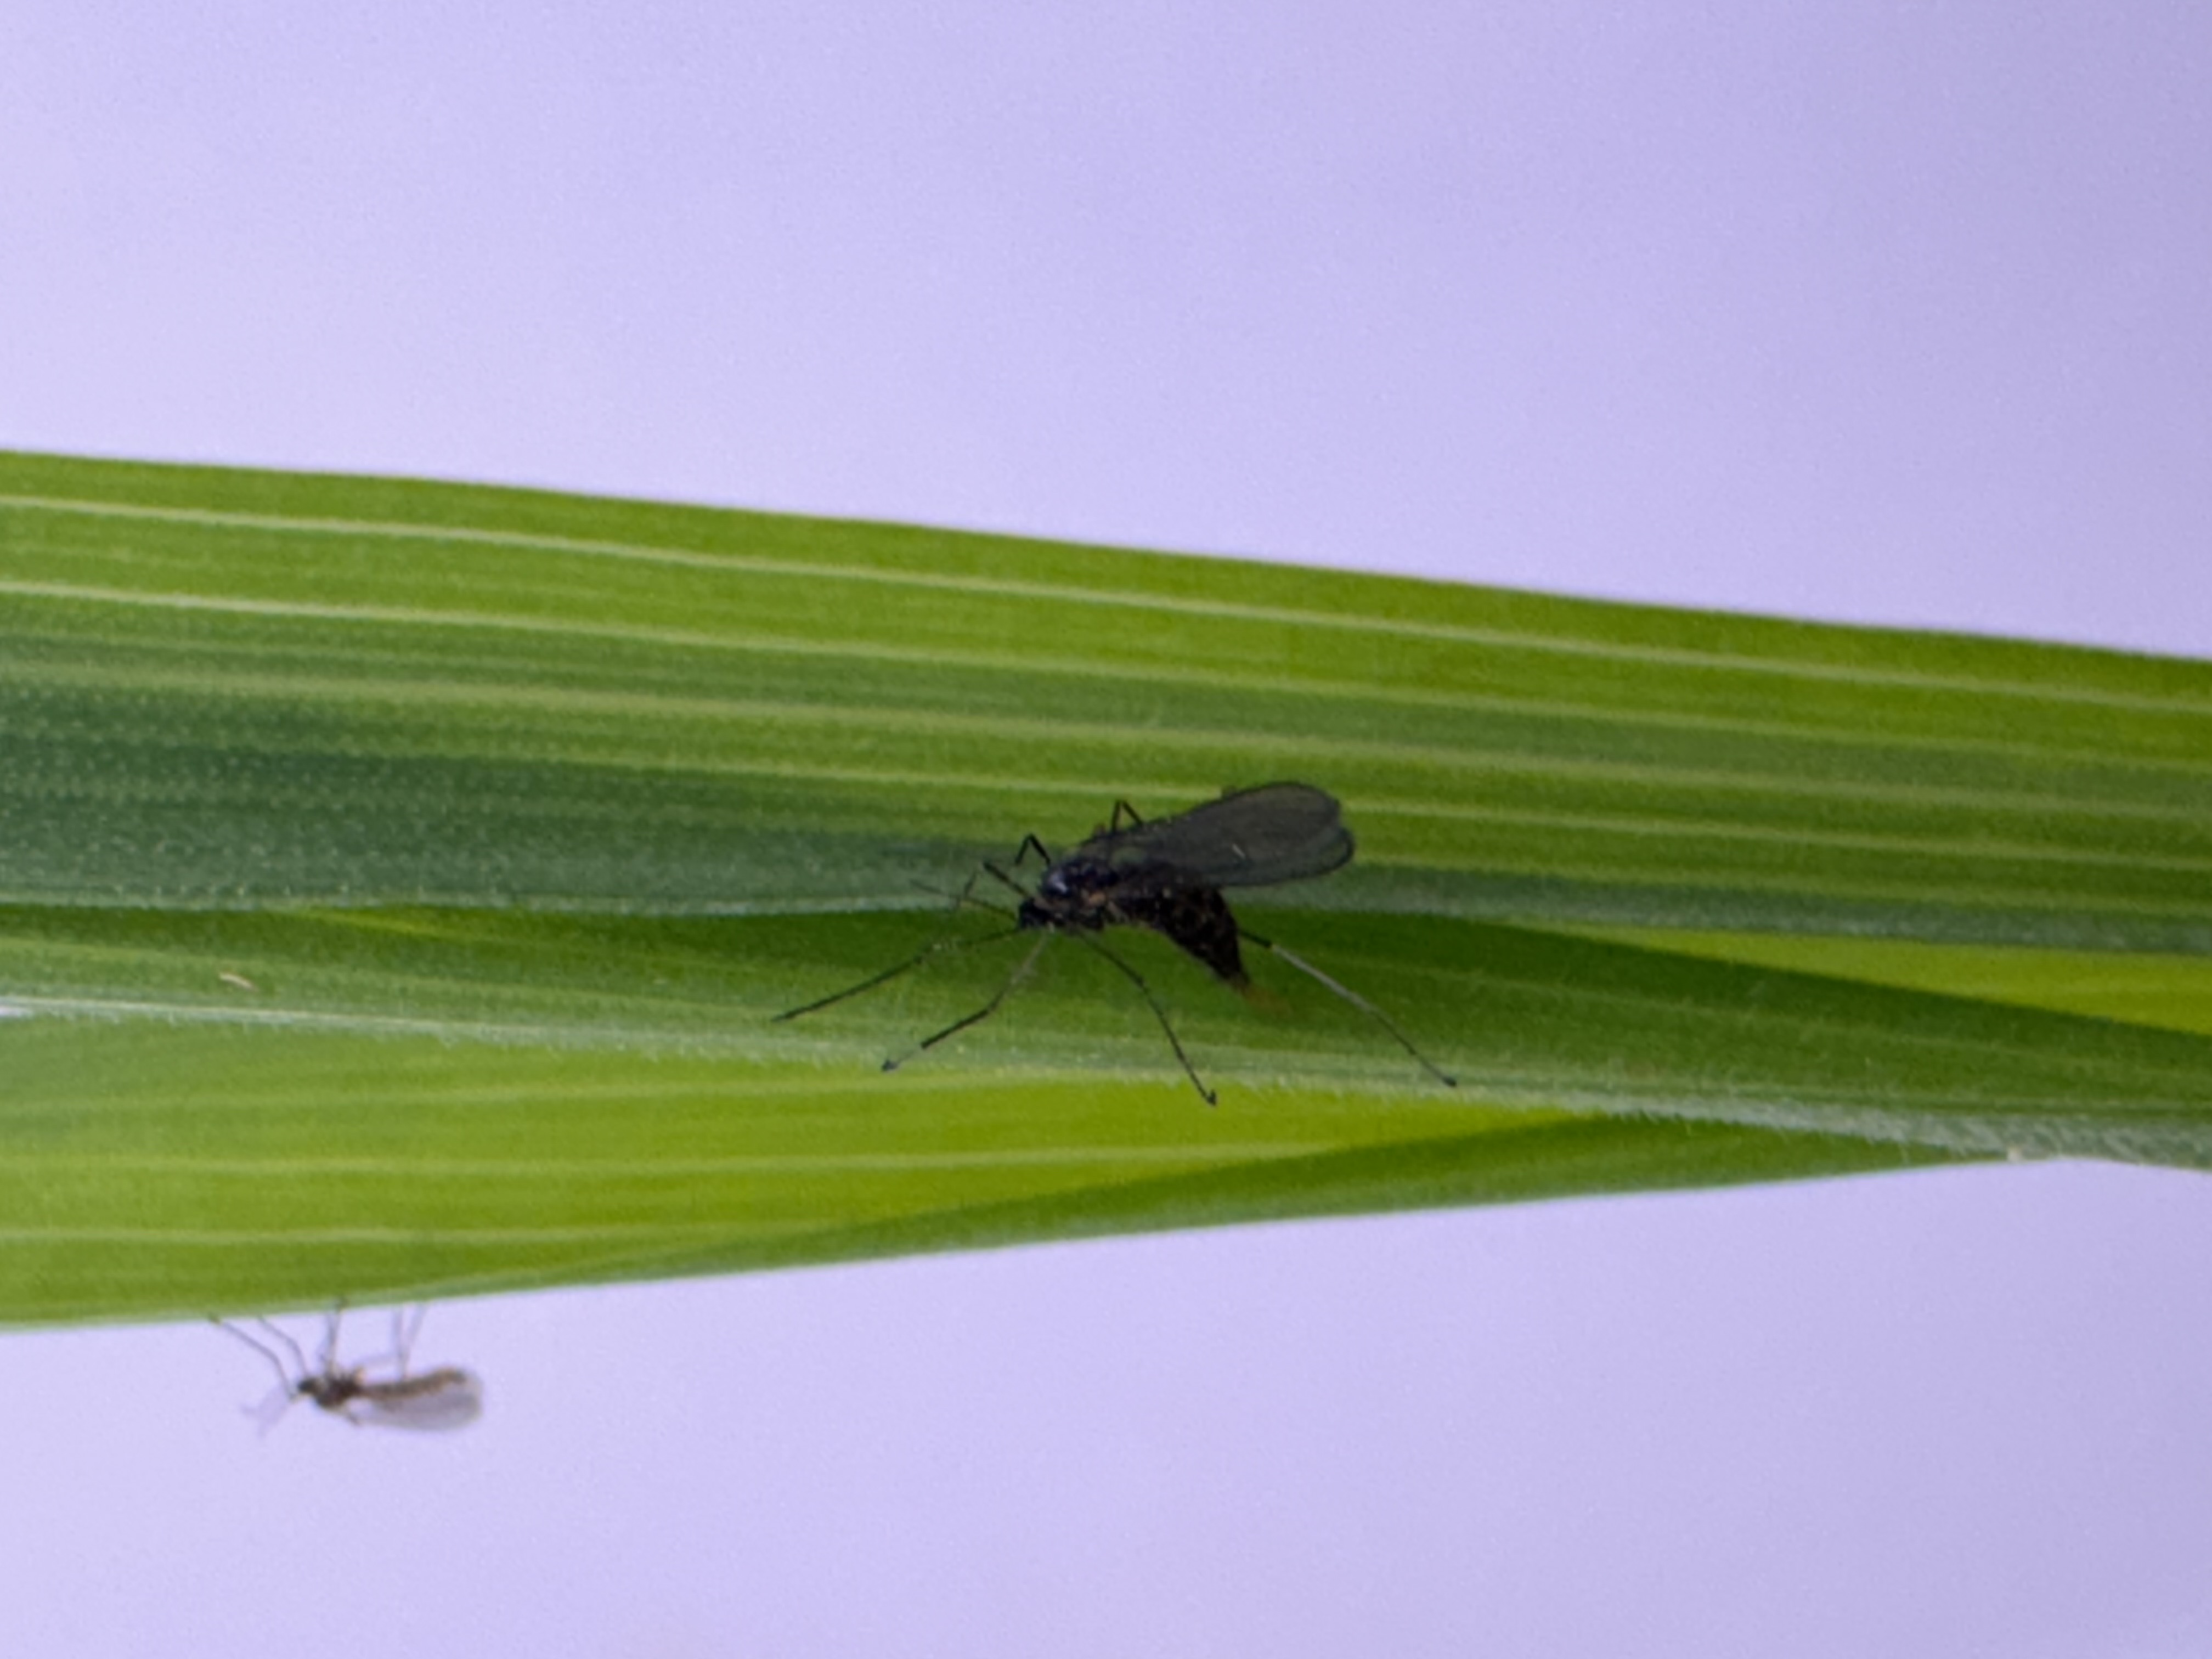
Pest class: hessian_fly